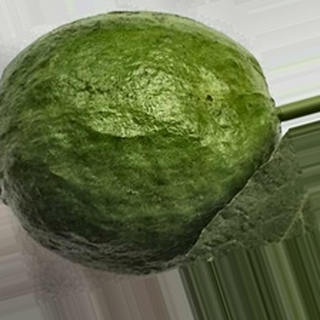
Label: healthy_guava